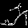
Label: Sandal